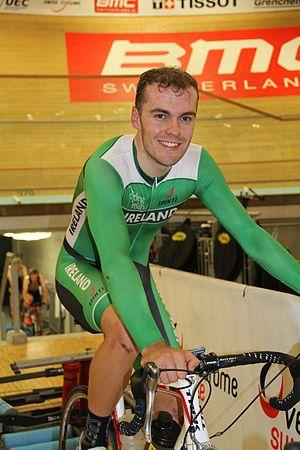
La Coupe du monde de cyclisme sur piste 2016-2017 est une compétition organisée par l'UCI qui regroupe plusieurs épreuves de cyclisme sur piste. La saison débute le 4 novembre 2016 et se termine le 26 février 2017. Pour cette saison, quatre manches sont au programme.